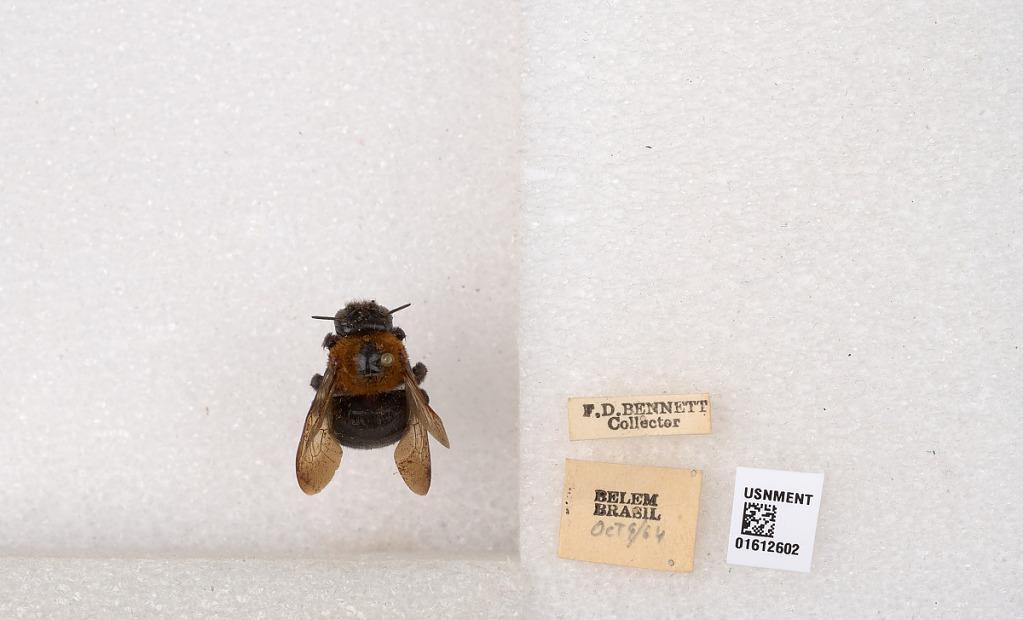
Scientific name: Xylocopa (Neoxylocopa) aurulenta (Fabricius)
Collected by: F. Bennett
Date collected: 1964-10-9
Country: Brazil
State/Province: Para
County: Belem
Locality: Belem
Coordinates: -1.3661, -48.4243